1780 Epsom Derby

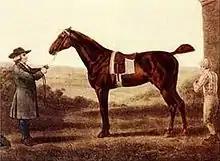
Diomed by George Stubbs (1724–1806)

The 1780 Epsom Derby was the inaugural running of The Derby – the horse race which would become the "greatest turf event in the world" and after which more than 140 other horse races, including the famous Kentucky Derby, are named. It took place on 4 May 1780 on Epsom Downs in Surrey, England, and was won by Diomed, owned by Sir Charles Bunbury and ridden by Sam Arnull.